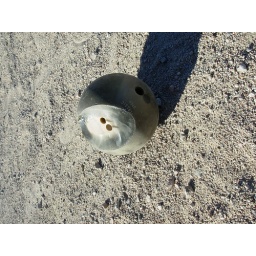
Bowling ball in the road